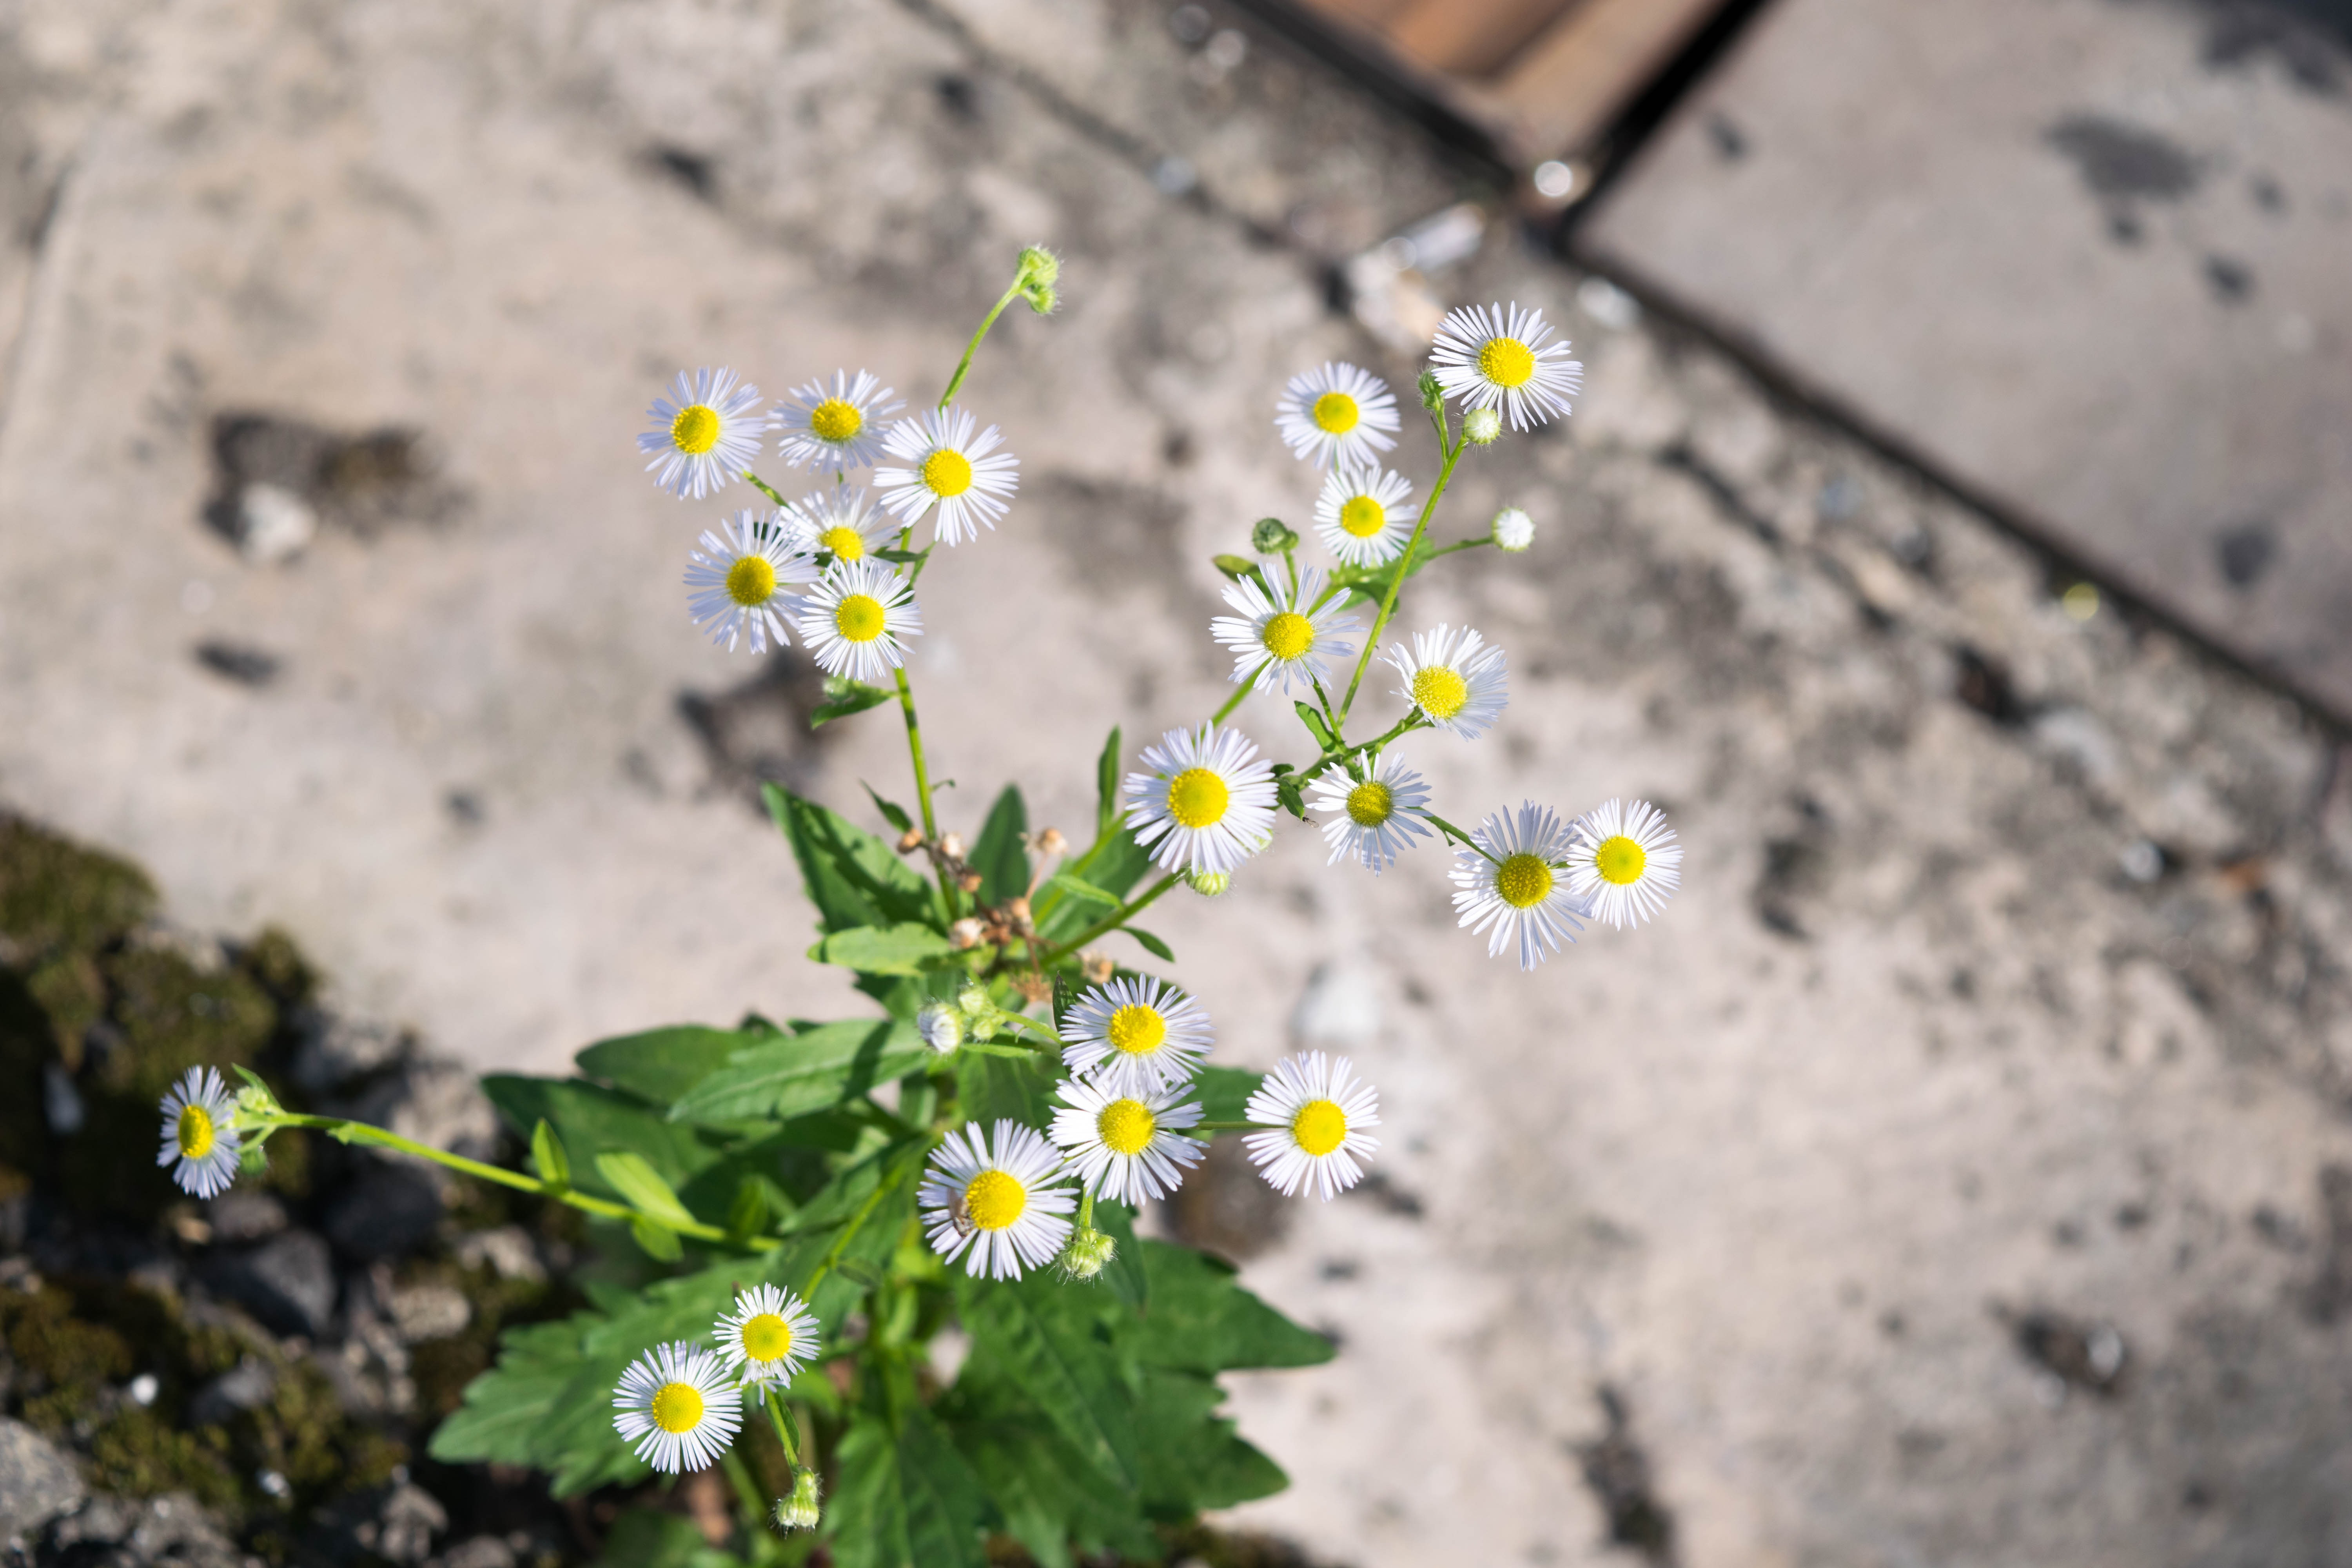
landscape, nature, blossom, plant, flower, spring, green, botany, flora, yellow flower, wildflower, flowers, macro photography, gil, flowering plant, republic of korea landscape, land plant